Mount Barker, Western Australia

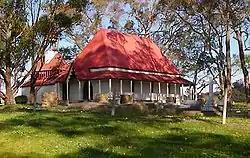
St Werburghs Church, Mount Barker

The peak of Mount Barker lies southwest of the town centre, and reaches an elevation of above sea level. A sealed road leads to the base of a radio and television tower on the summit of the hill. The tower was constructed to a height of in 1966, and extended to in 2001. Views extend north to the Stirling Range and east to the Porongurup Range. An elevated concrete lookout provides views south to Albany and southwest toward Denmark. On clear days the Albany Wind Farm is visible away to the south. In summer months the hill lookout is used to monitor risk posed by any nearby bushfires.